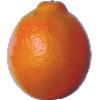
Label: Tangelo 1